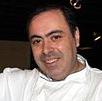
Age: 45